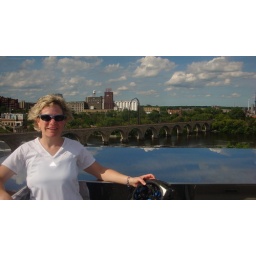
Ginny Sullivan standing on the Guthrie Theatre overlook above the Stone Arch bridge